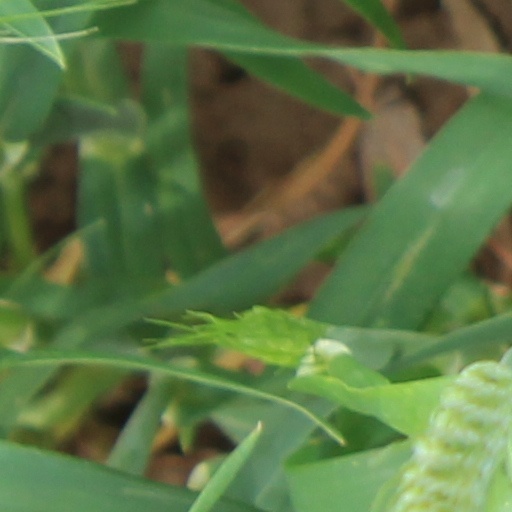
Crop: wheat